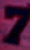
Number: 7